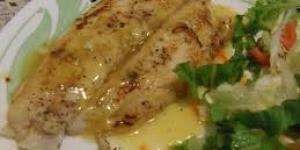
filetes de lenguado rellenos a la naranja